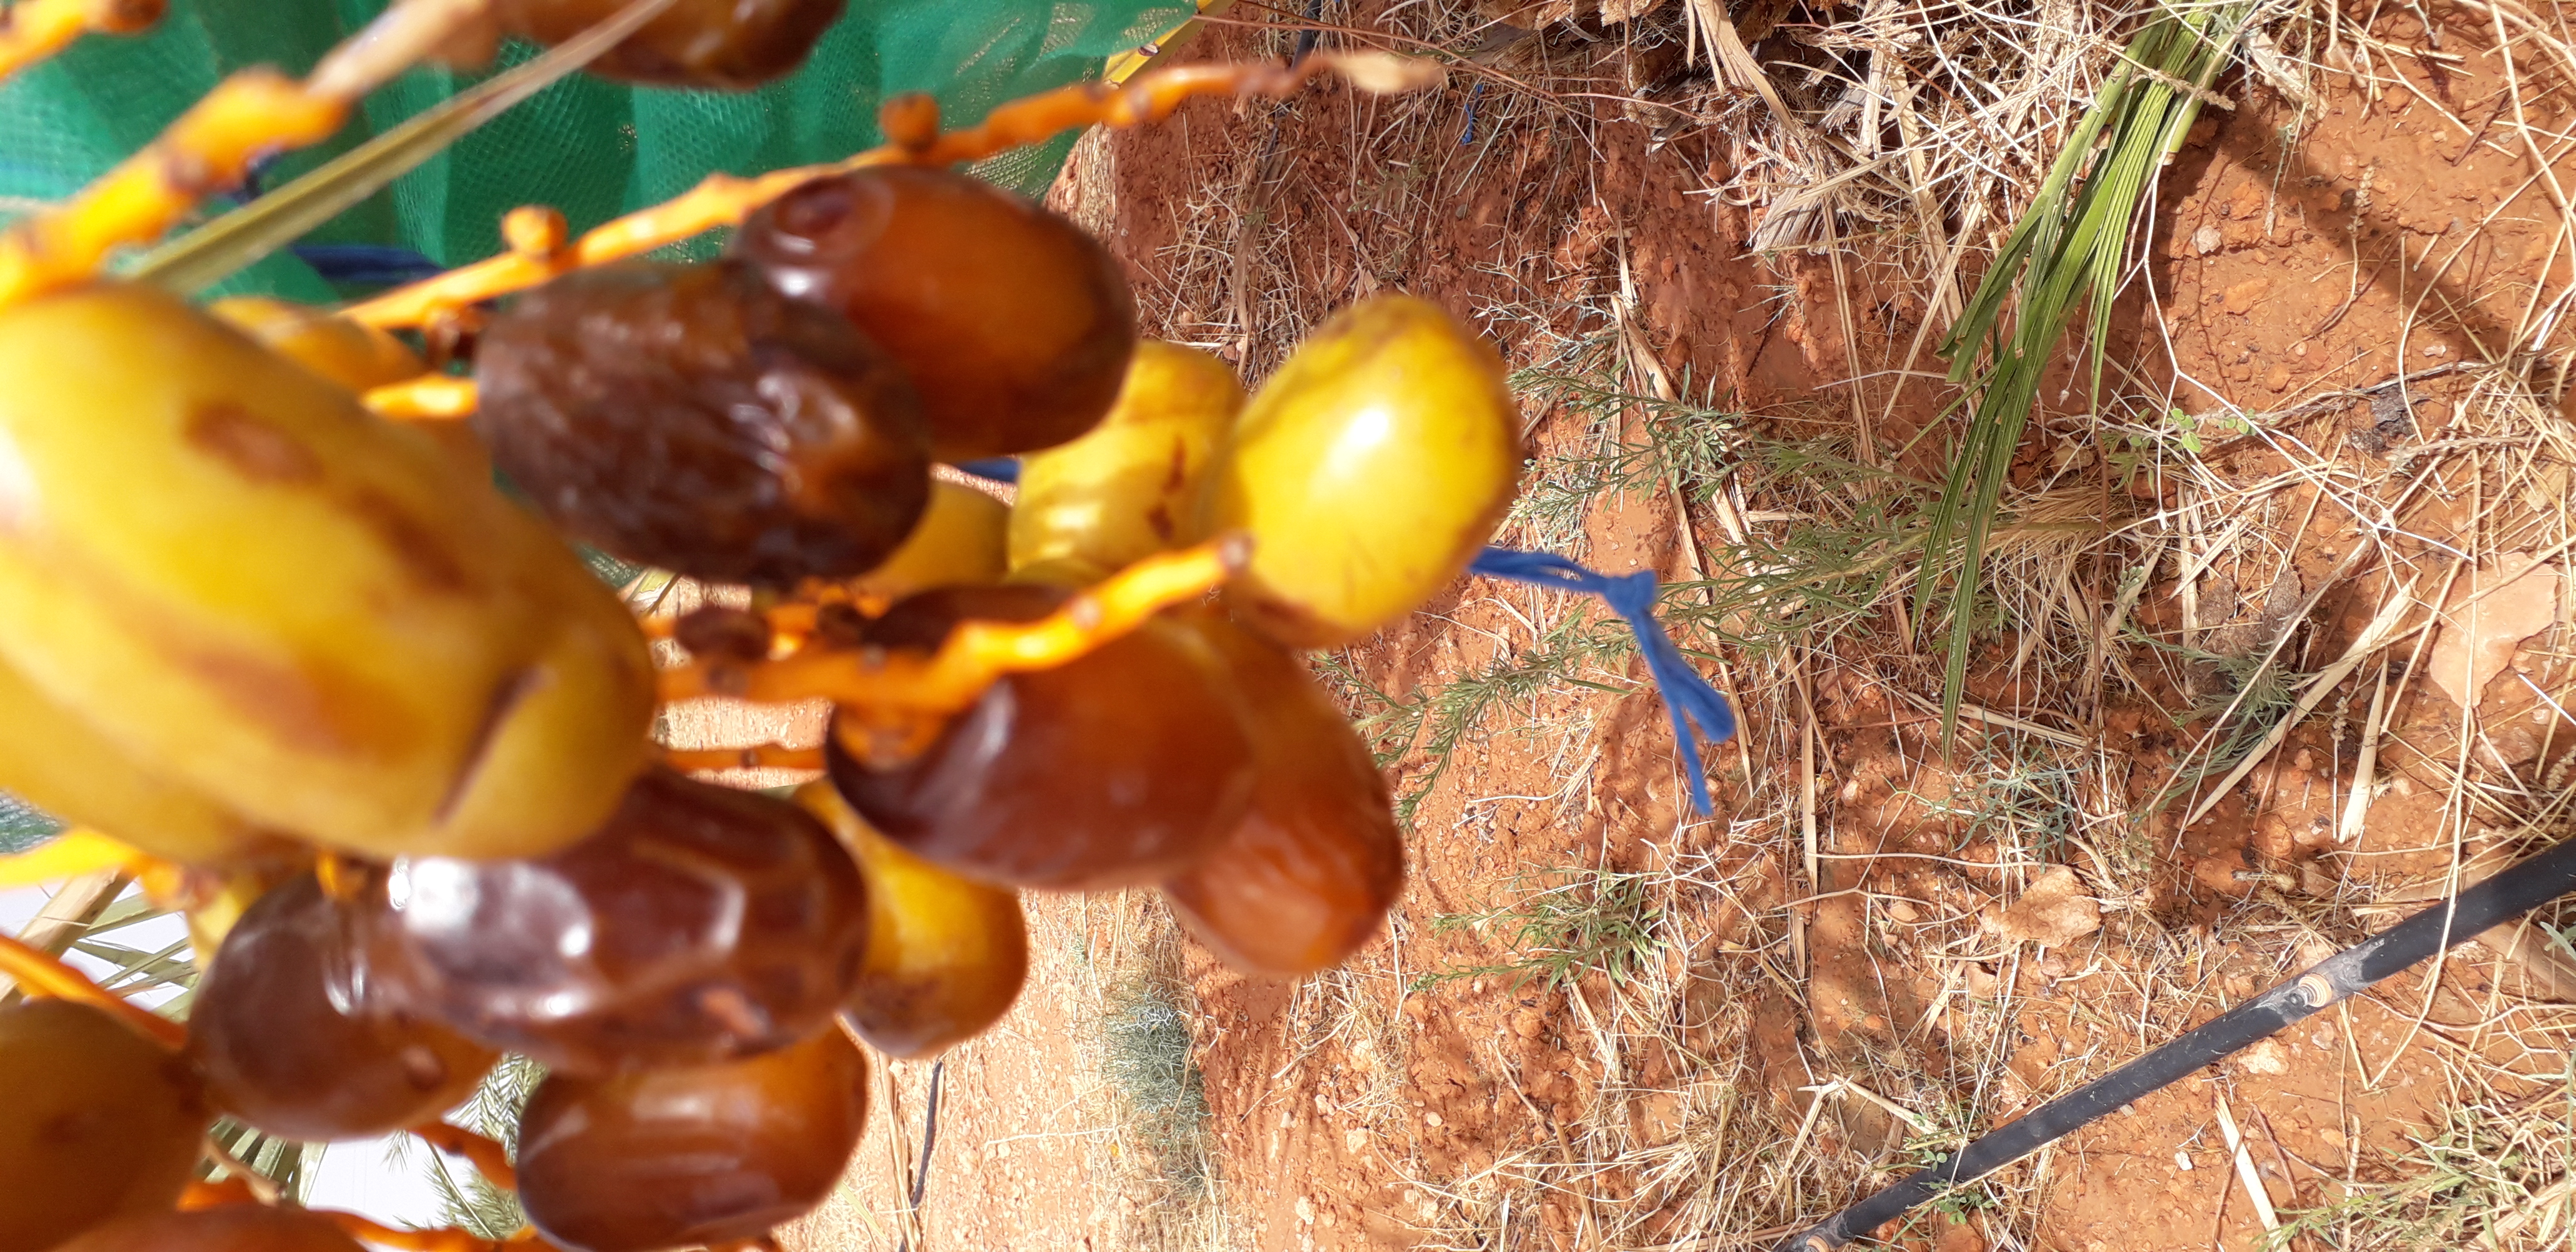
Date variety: Boufagous